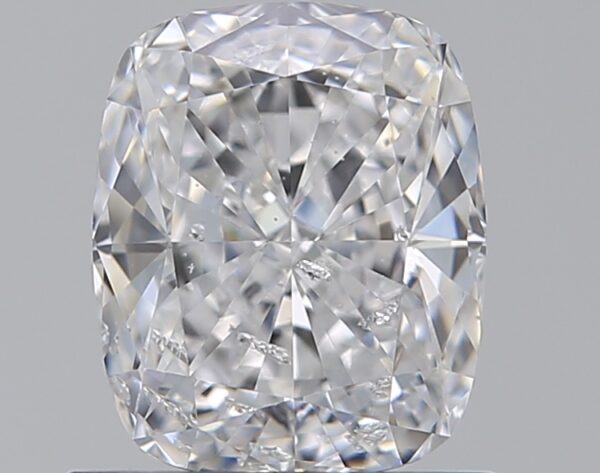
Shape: cushion
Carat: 1.01
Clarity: SI2
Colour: D
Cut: EX
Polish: EX
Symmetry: EX
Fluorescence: N
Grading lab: IGI
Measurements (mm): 6.5 x 5.36 x 3.44